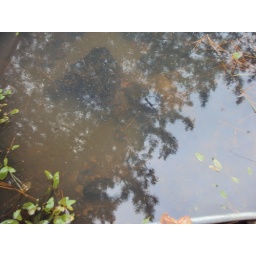
Reflectionthe trees do a great job of reflection in the water